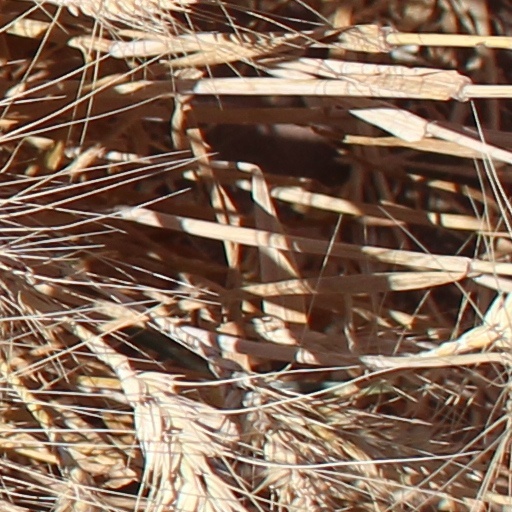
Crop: wheat